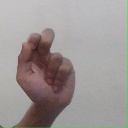
अक्षर: ढ